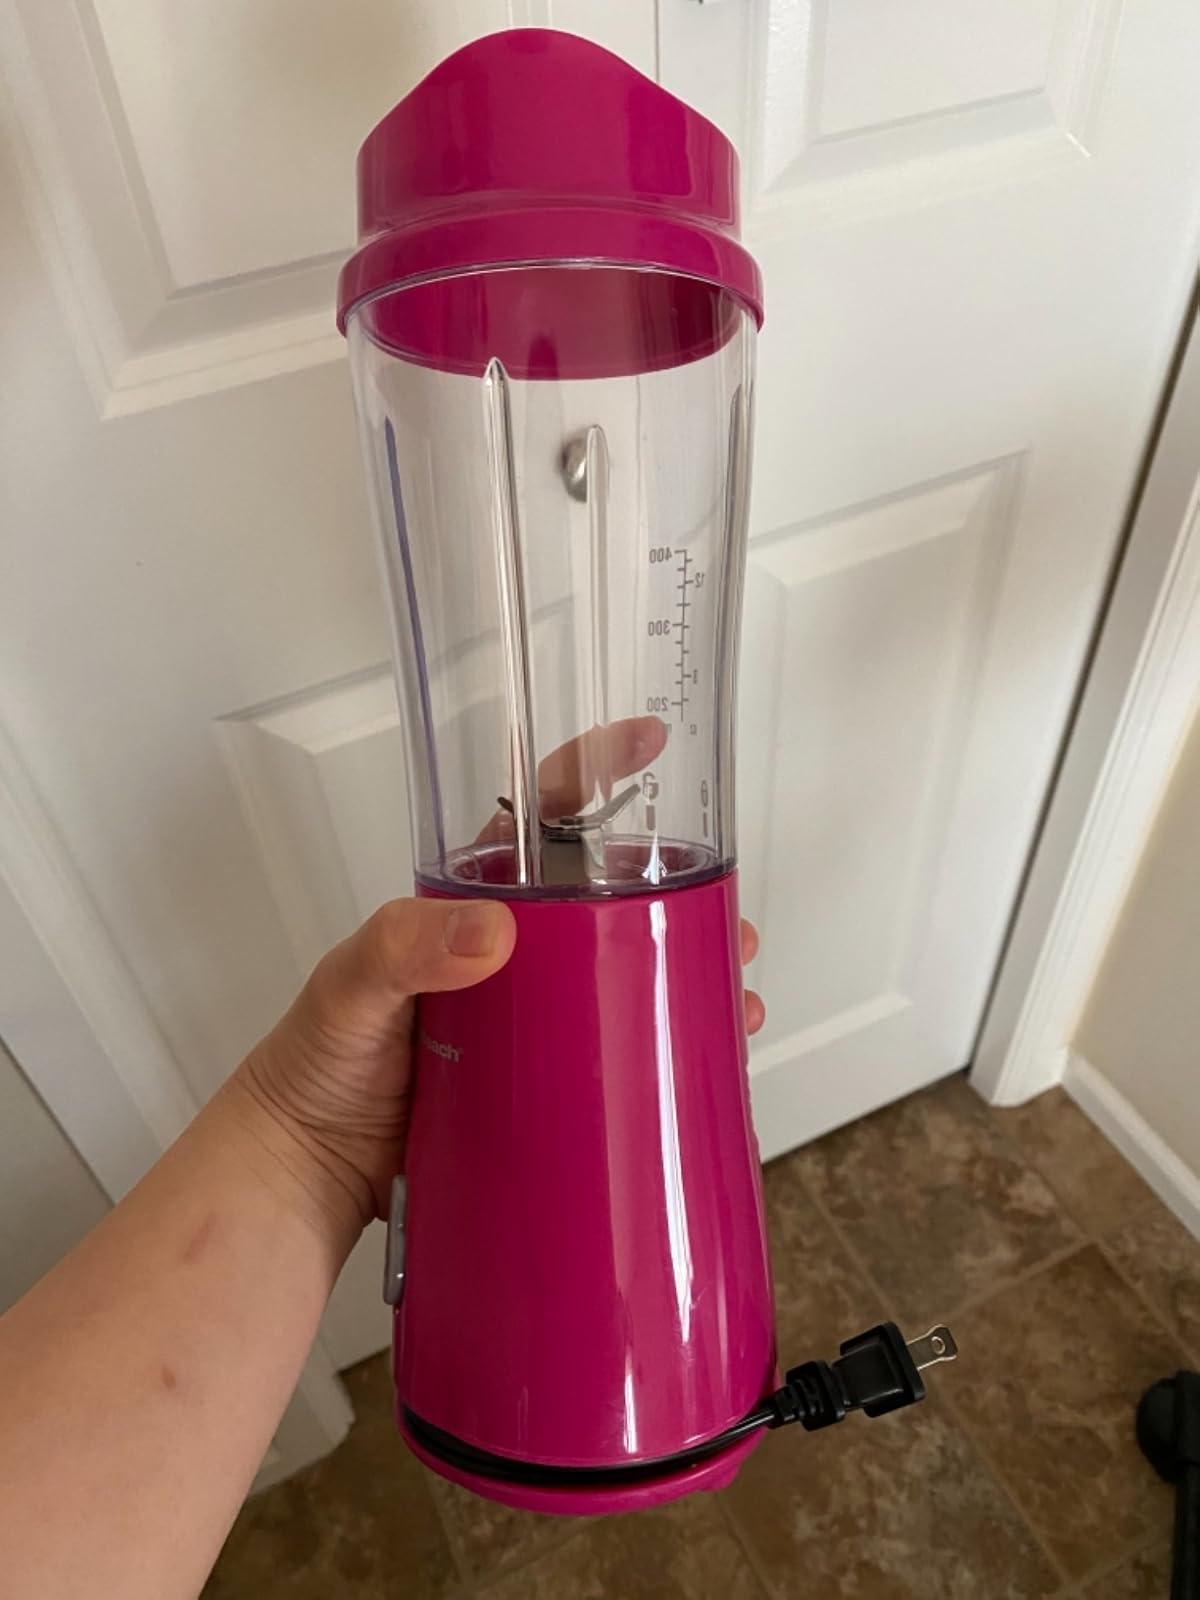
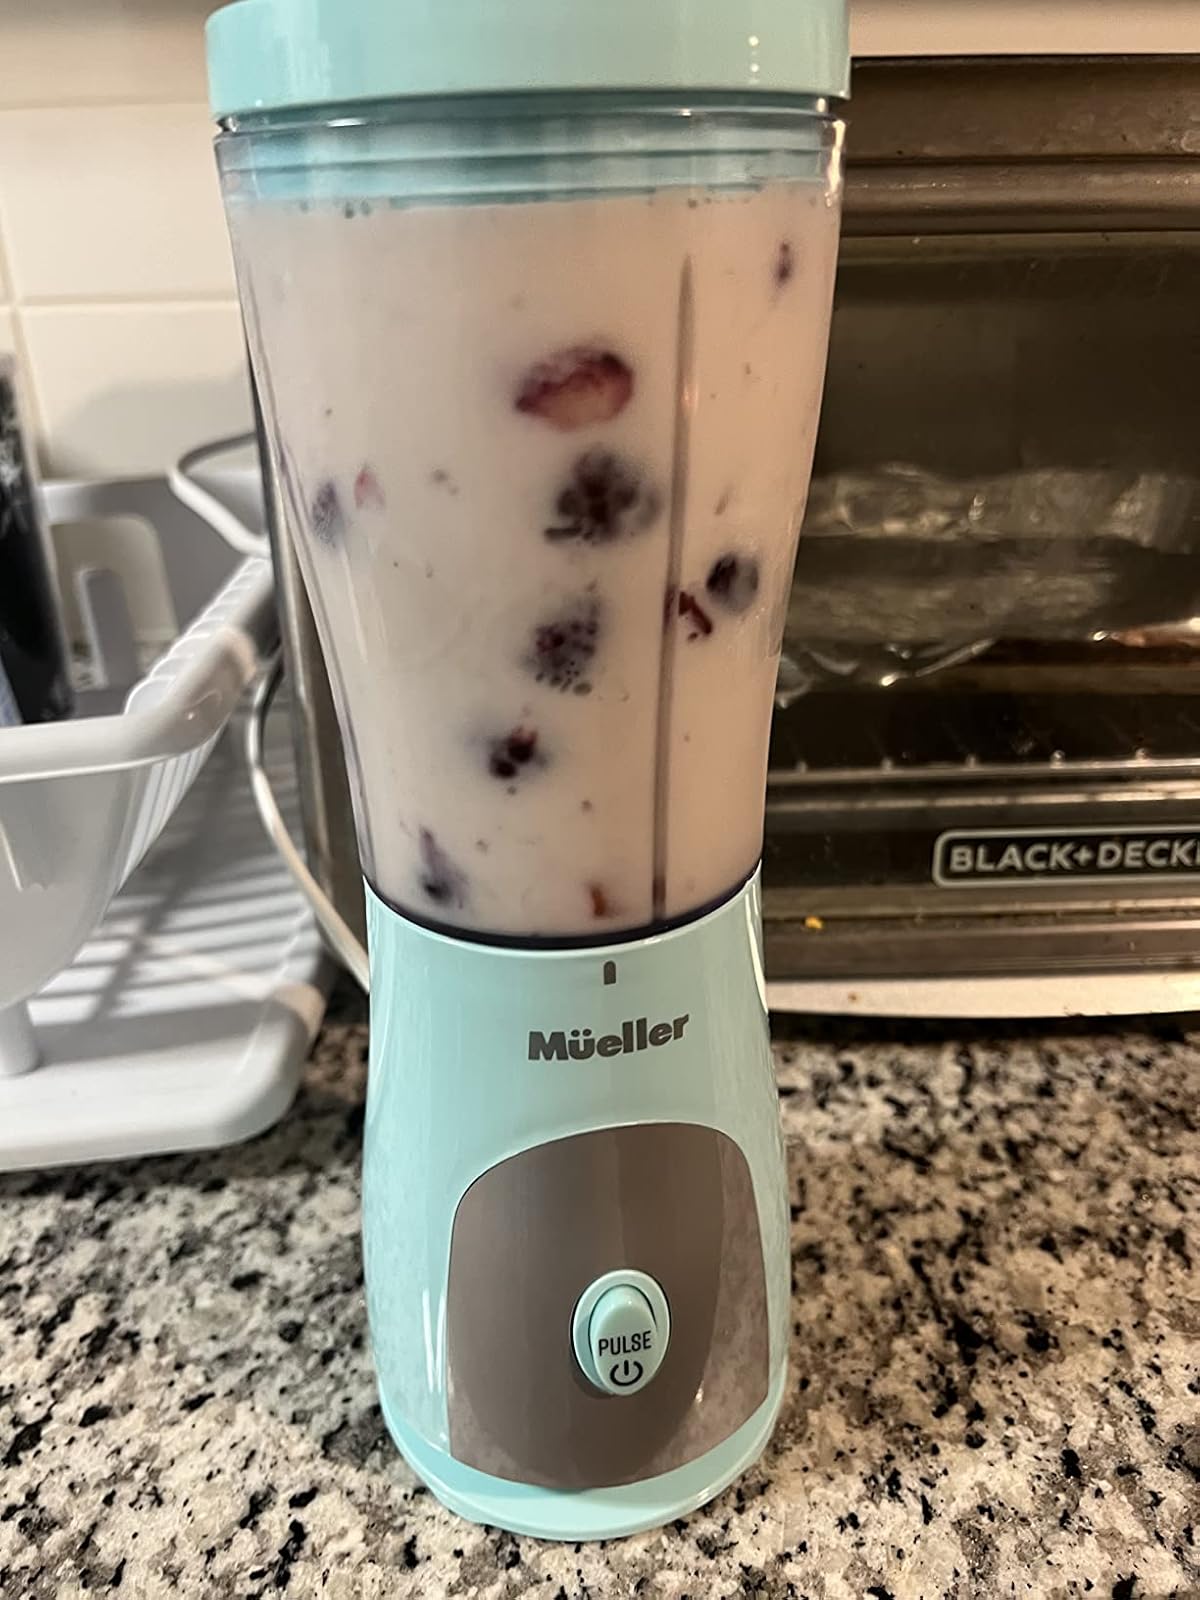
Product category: items_blender
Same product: no